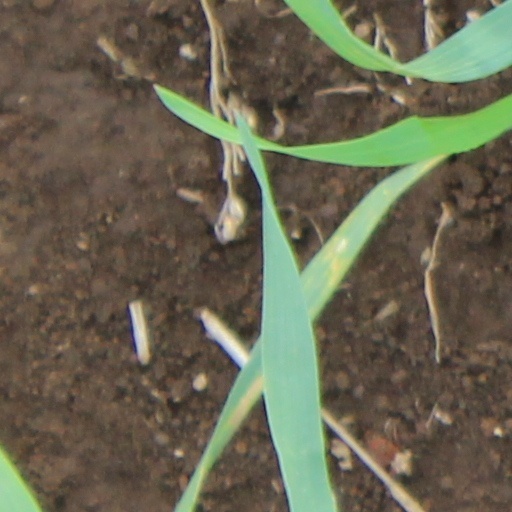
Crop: wheat